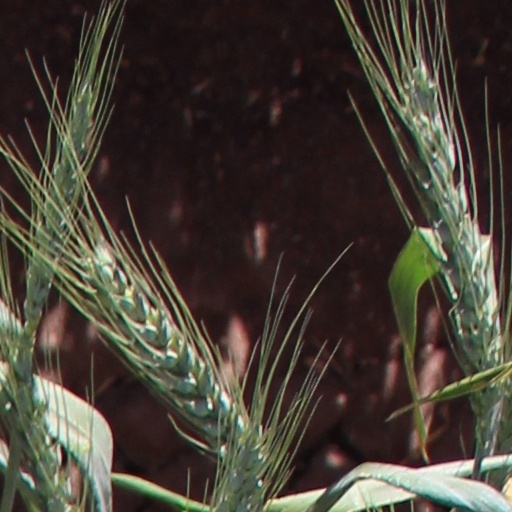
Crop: wheat